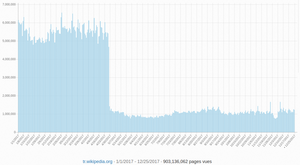
Le blocage de Wikipédia en Turquie est l'impossibilité pour tous les internautes de Turquie d’accéder à une quelconque version de l’encyclopédie numérique en ligne du 29 avril 2017 au 15 janvier 2020, la Turquie accusant Wikipédia de participer à une campagne de dénigrement du pays.